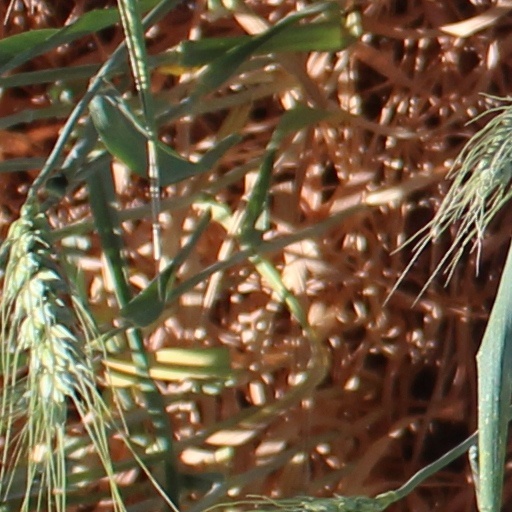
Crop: wheat